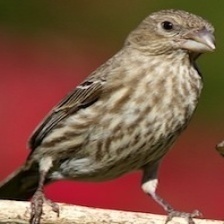
Species: HOUSE FINCH
Scientific name: HAEMORHOUS MEXICANUS
ImageNet parent category: house_finch